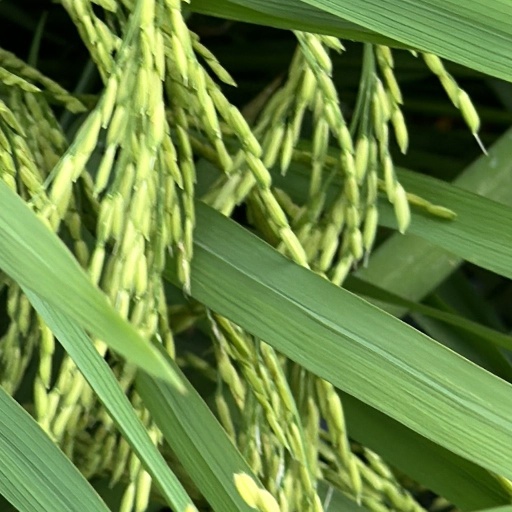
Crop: rice